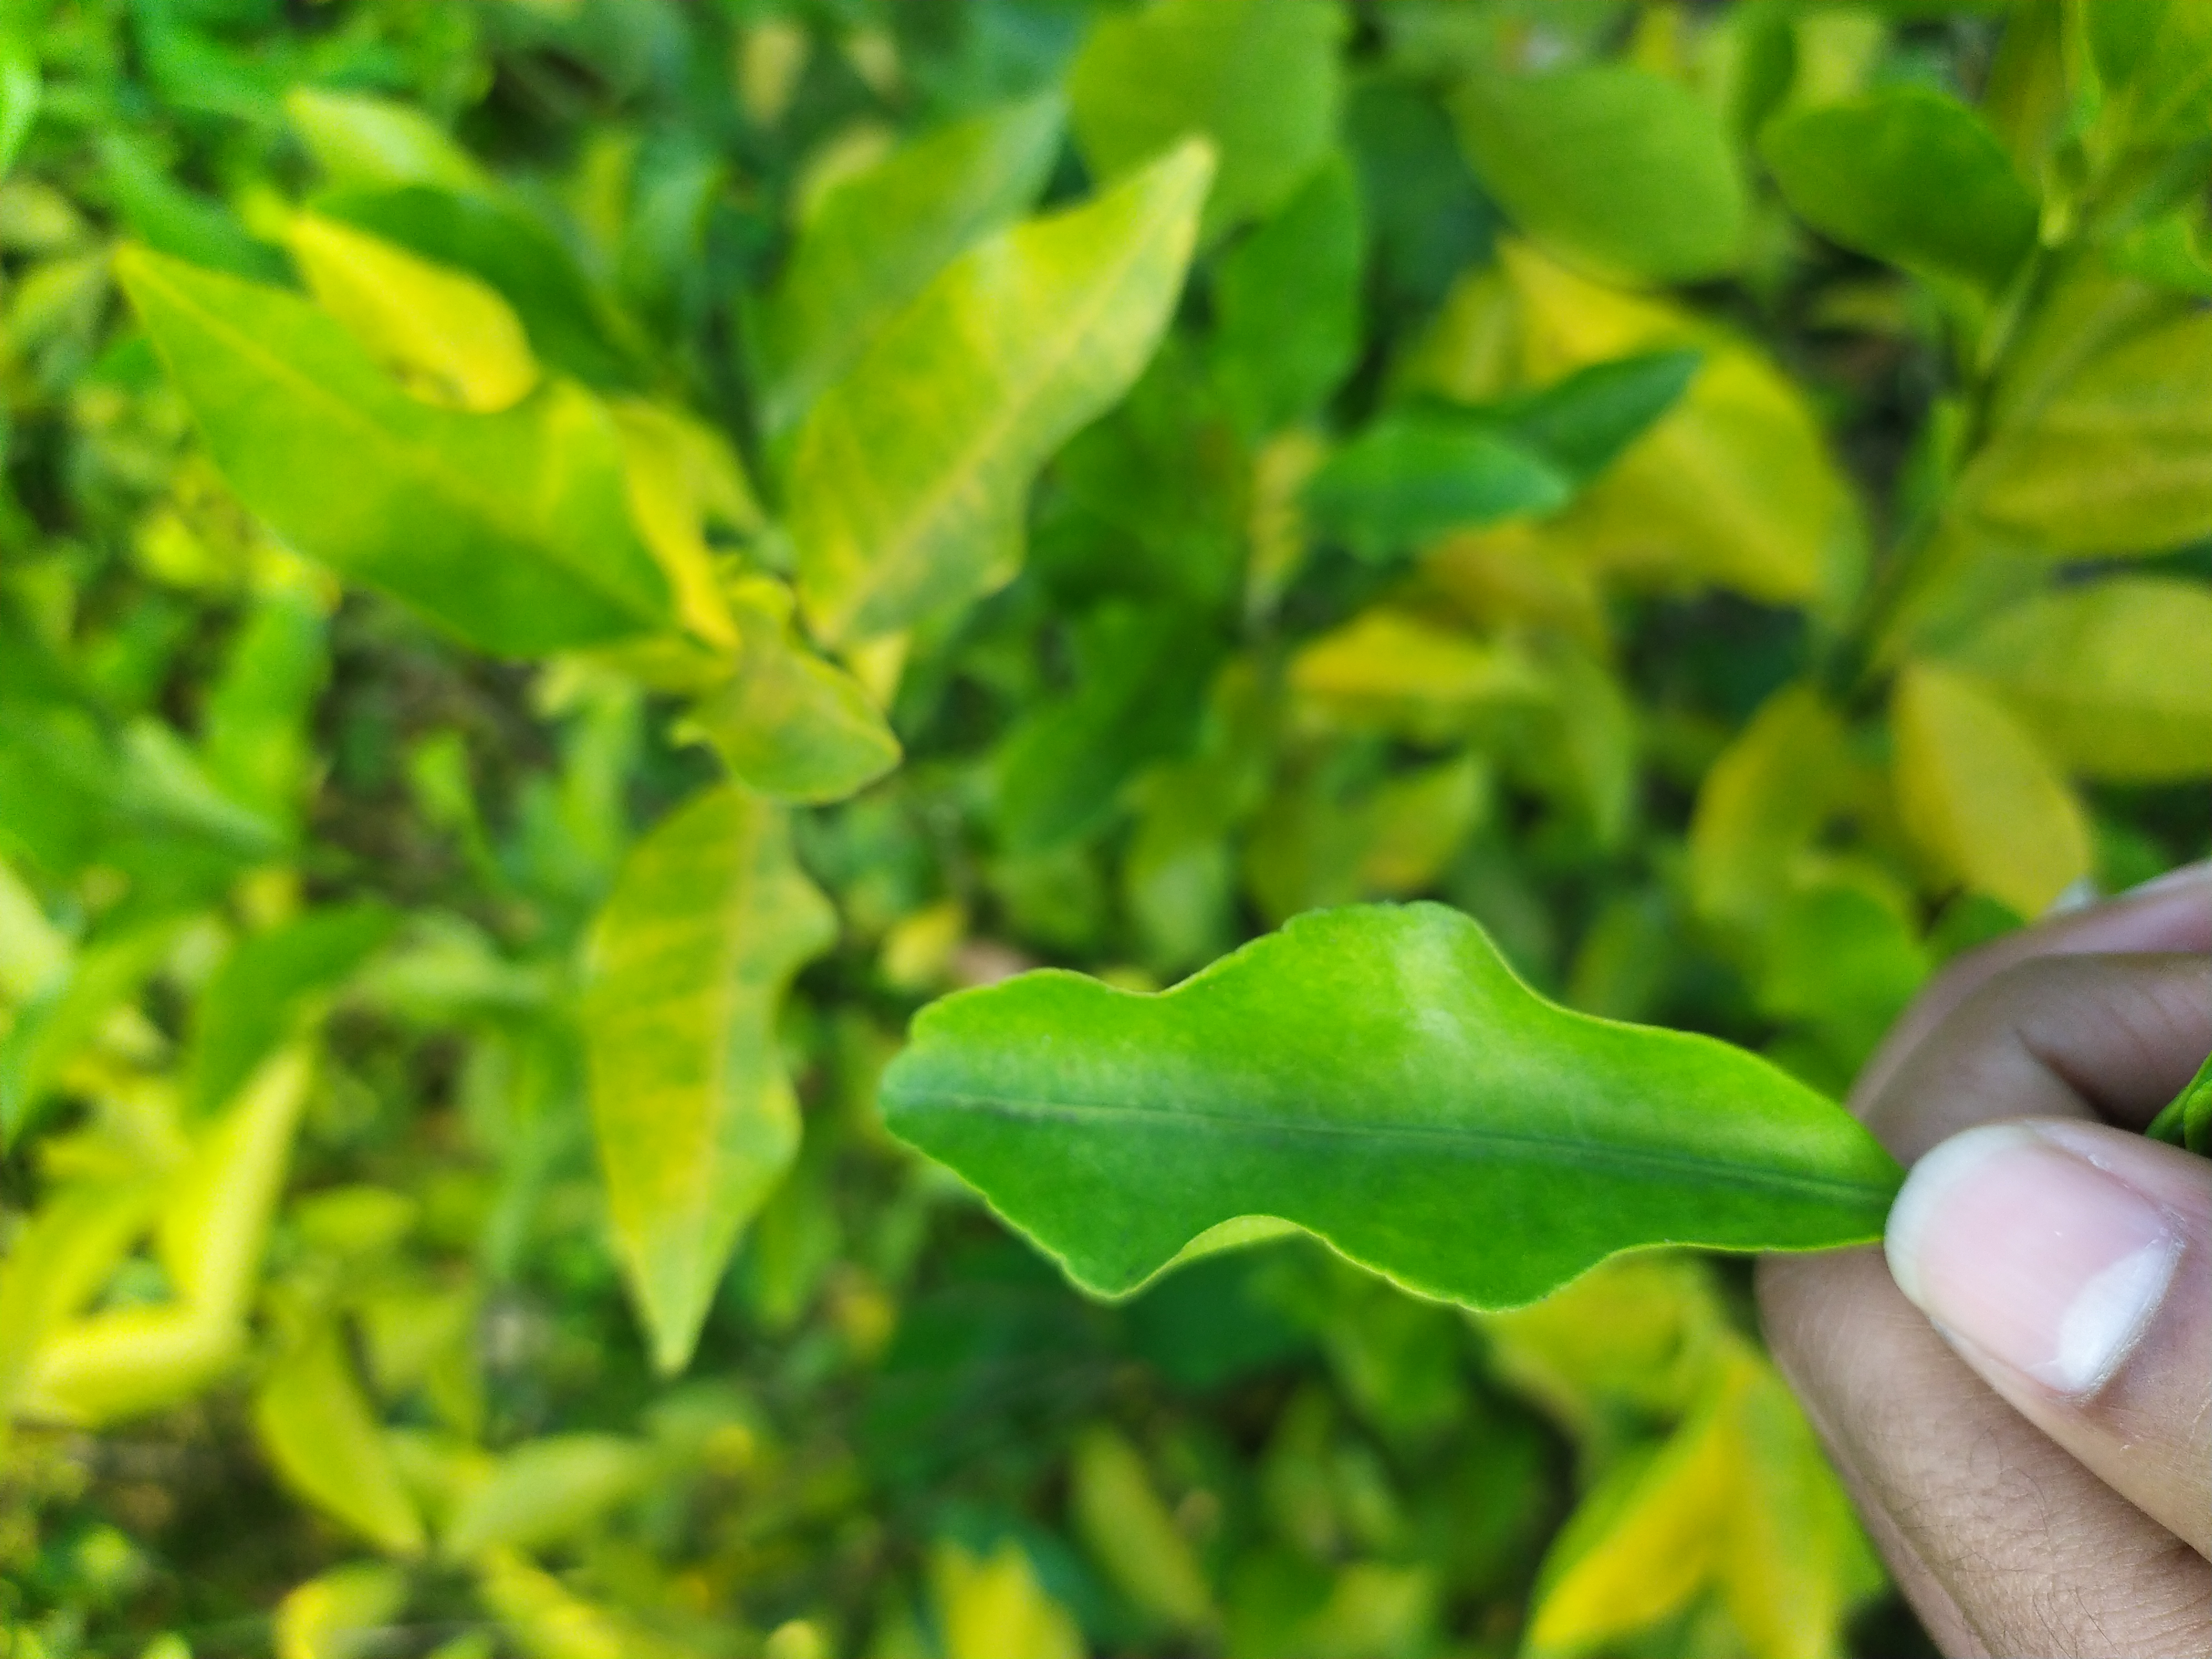
Mandarin leaf variety: Darjeling